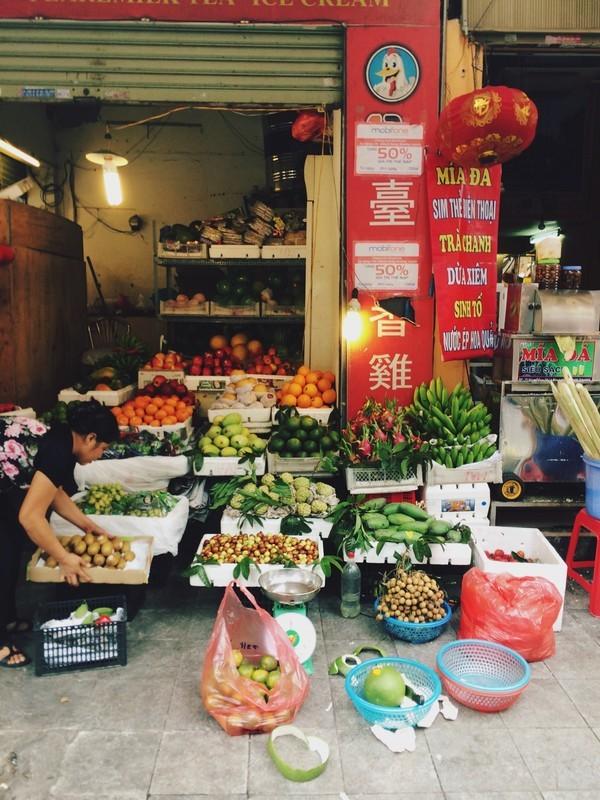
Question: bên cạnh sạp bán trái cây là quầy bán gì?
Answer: bên cạnh sạp bán trái cây là quầy bán nước mía